Goldbricks in Bloom

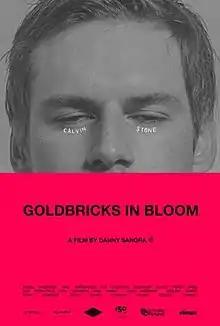
Film poster

Goldbricks in Bloom is a 2016 American comedy film written and directed by Danny Sangra and starring Waris Ahluwalia, Leo Fitzpatrick, Tavi Gevinson, Jake Hoffman, Adelind Horan, Evan Jonigkeit, Zosia Mamet and Timothy Renouf. The film premiered on November 17, 2016, in Los Angeles and online through Vimeo.